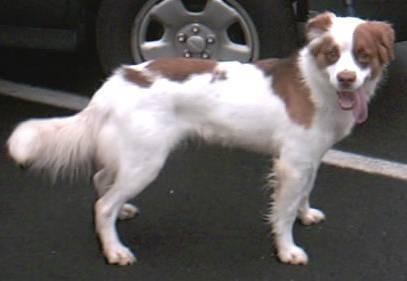
dog